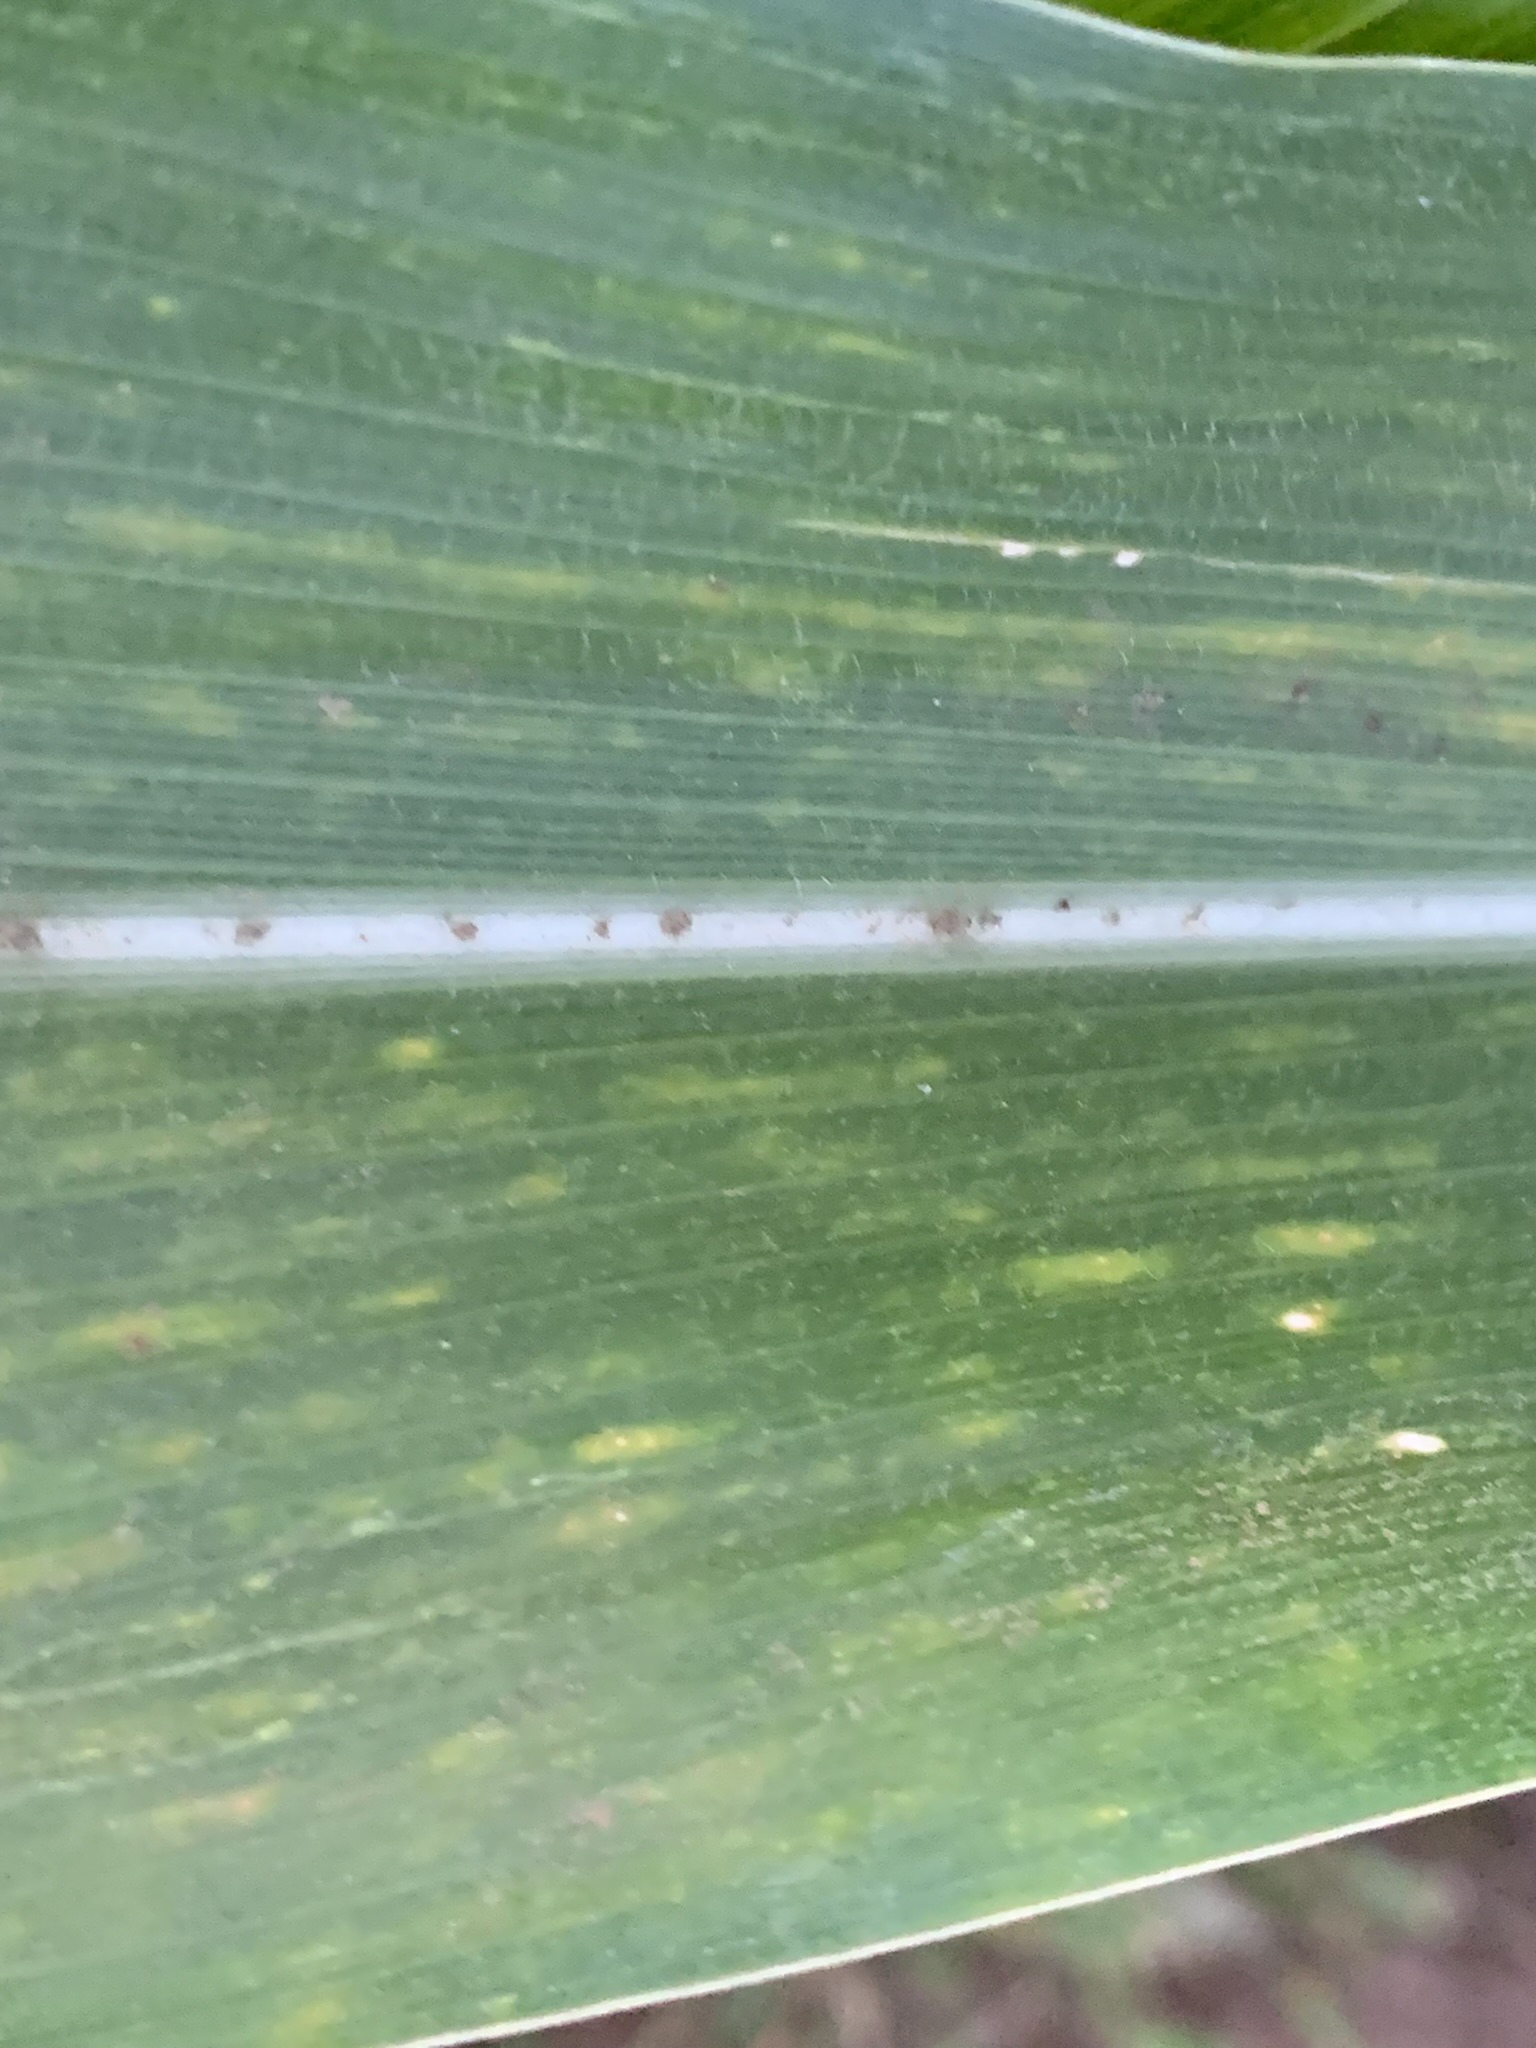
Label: MLN